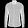
Label: Shirt